Slănic

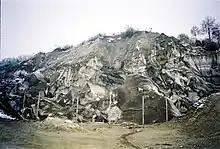
The collapsed Bride's Cave ("Grota Miresei")

As its name ("salt" in Slavonic) suggests, most of Slănic's history and economy are directly related to the presence of relatively large quantities of salt underground, and even in open air.